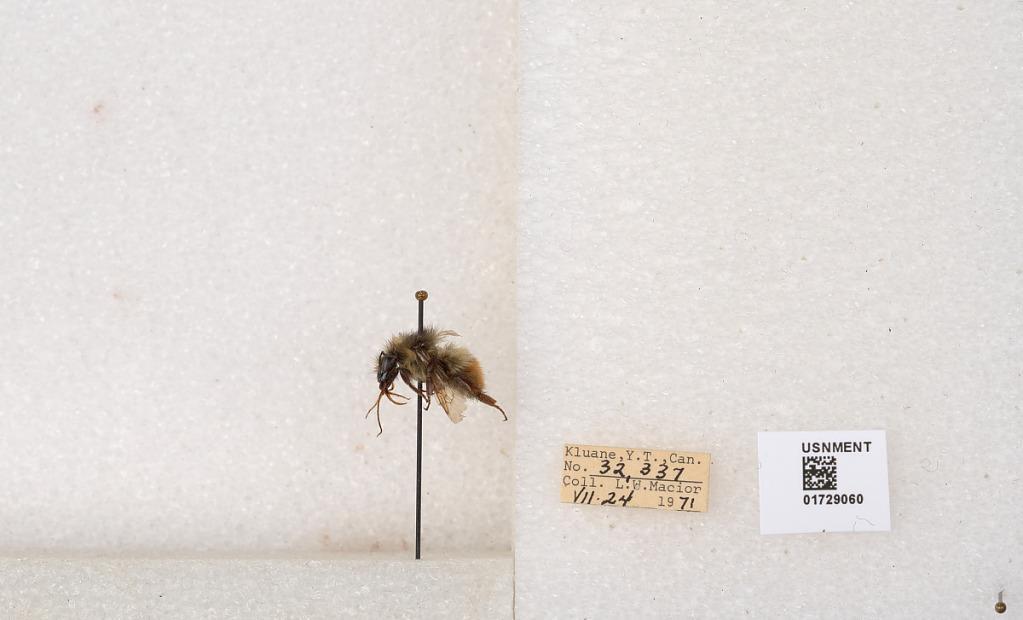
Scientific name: Bombus flavifrons Cresson
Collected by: L. Macior
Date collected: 1971-7-24
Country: Canada
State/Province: Yukon Territory
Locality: Kluane National Park and Reserve
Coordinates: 60.7493, -139.504